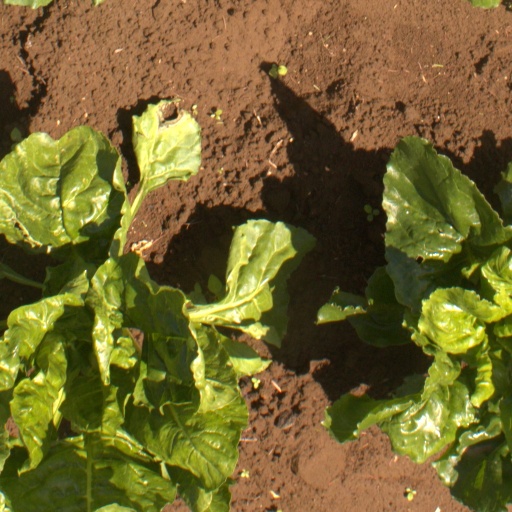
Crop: sugar beet